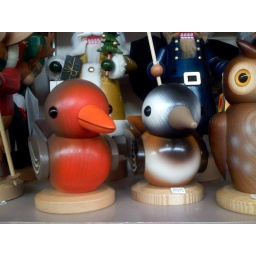
These two wooden ducks sit on a shelf in a small shelf in Leavenworth.